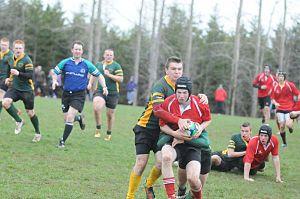
Charlottetown Rural High School, communément appelée comme « The Rural », est une école secondaire canadienne à Charlottetown, Île-du-Prince-Édouard. Les étudiants de l'école viennent des parties nord et est du comté de Queens, incluant la ville de Charlottetown et le village de Stratford.